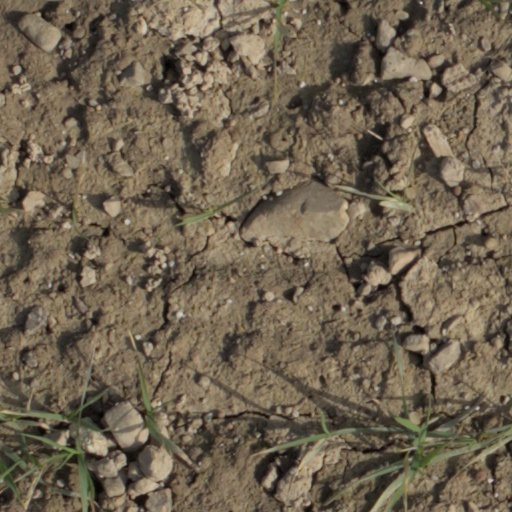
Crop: wheat